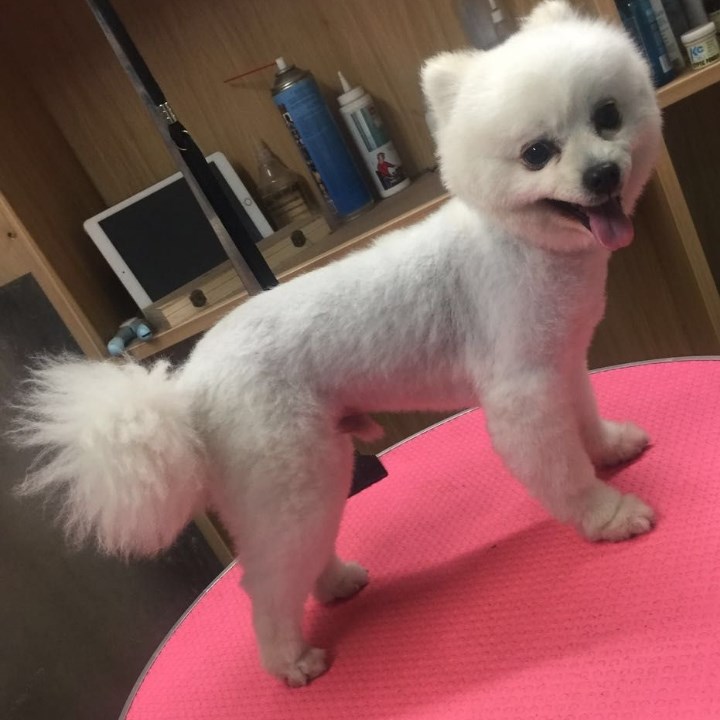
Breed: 1936-n000005-Pomeranian